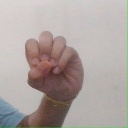
अक्षर: उ